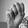
ASL letter: M